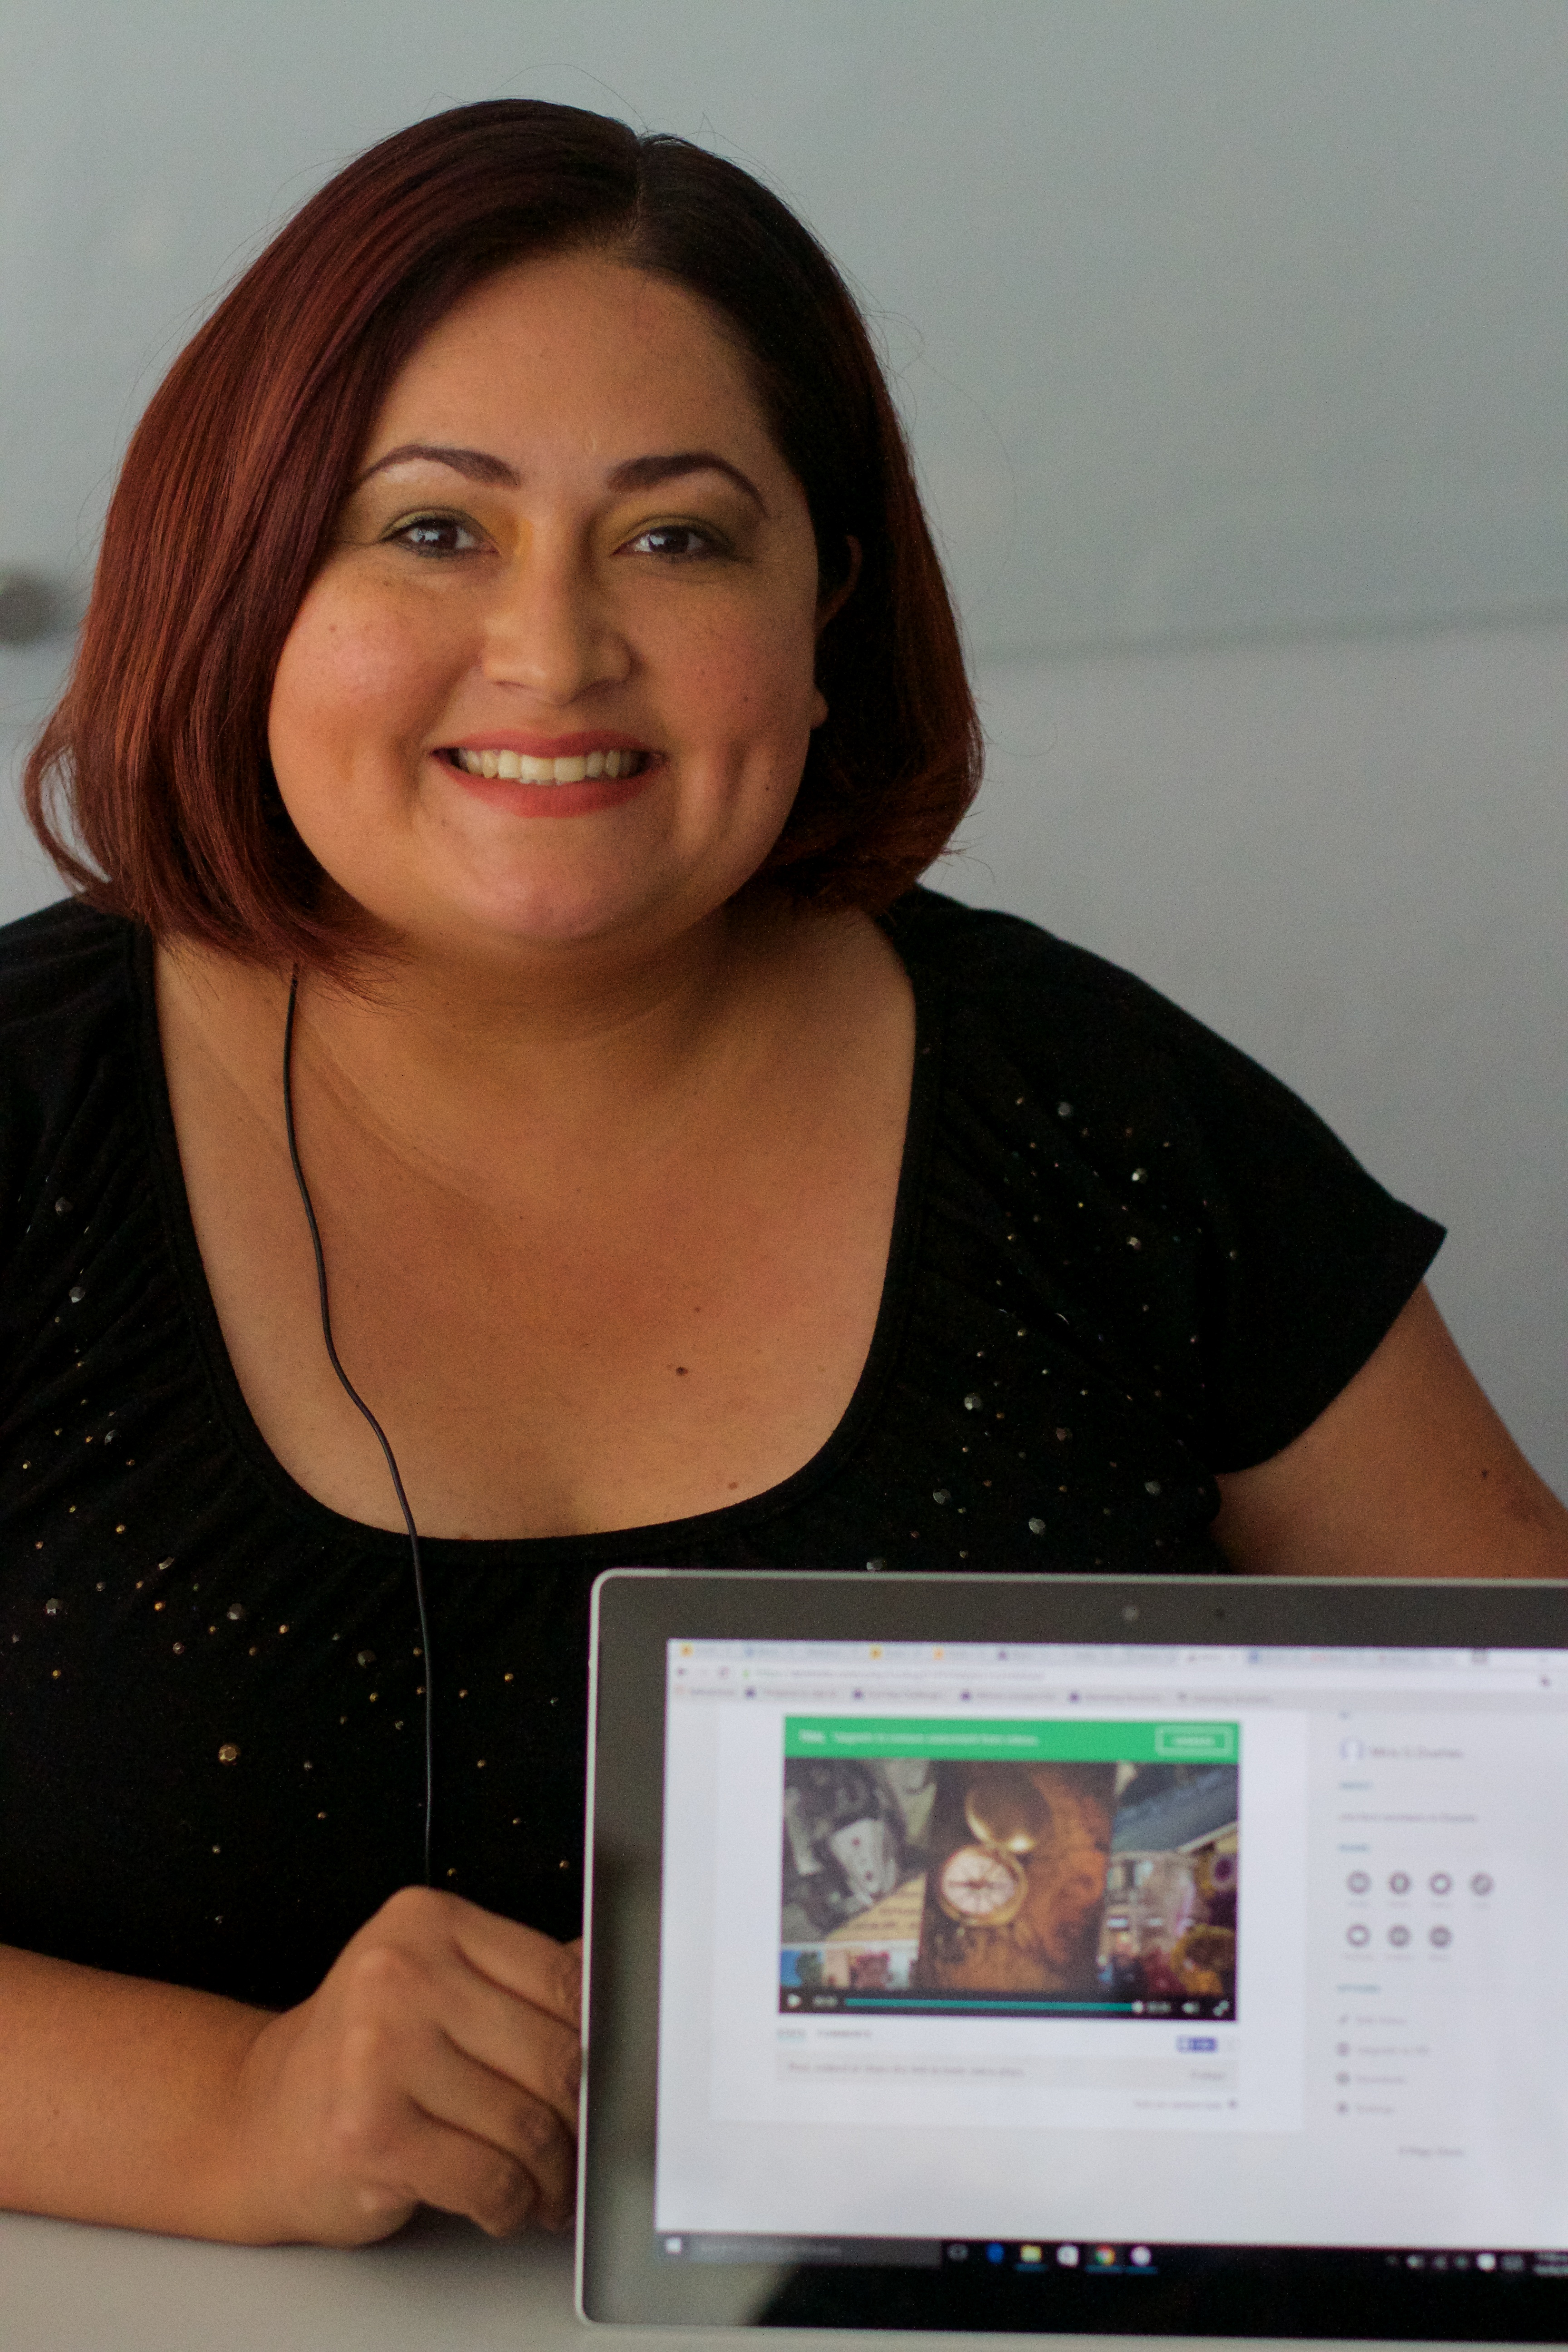
hand, person, human body, eye, head, skin, image, udgagora